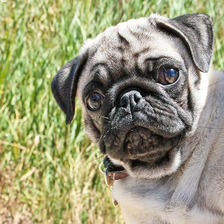
Species: dog
Breed: pug